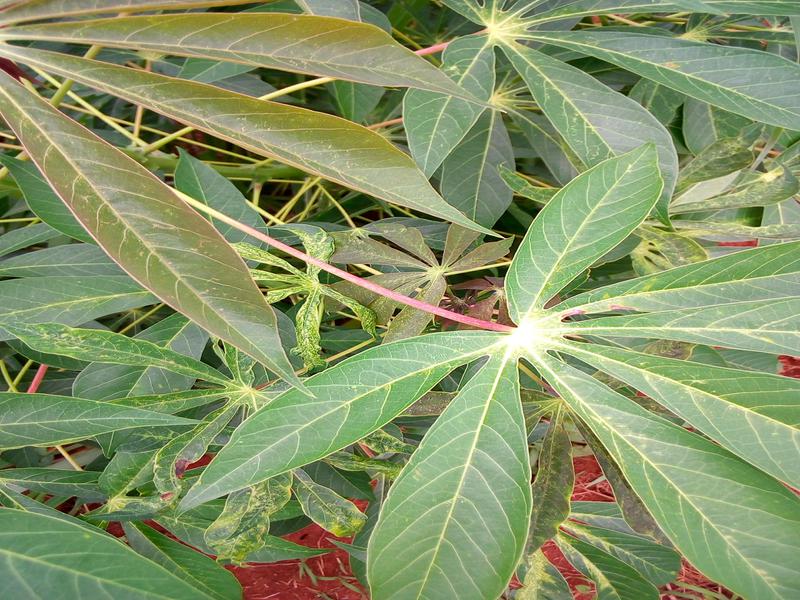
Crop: cassava
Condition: healthy